Pig

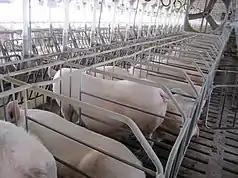
Sows in gestation crates, United States, 2010

Pigs have panoramic vision of approximately 310° and binocular vision of 35° to 50°. It is thought they have no eye accommodation. Other animals that have no accommodation, e.g. sheep, lift their heads to see distant objects. The extent to which pigs have colour vision is still a source of some debate; however, the presence of cone cells in the retina with two distinct wavelength sensitivities (blue and green) suggests that at least some colour vision is present.